Patrice Luzi

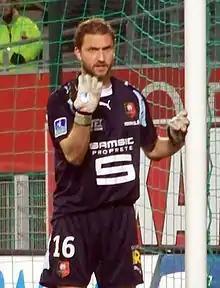
Luzi with Rennes in 2008

Patrice René Jean Luzi-Bernardi (born 8 July 1980) is a French former professional footballer who played as a goalkeeper. The longest stay in his career was his three years with Liverpool, which came to an end when he was released by the Anfield club in June 2005. He then signed a contract with the Belgian side Excelsior Mouscron. In 2006, he moved from Mouscron to another Belgian club, Charleroi.